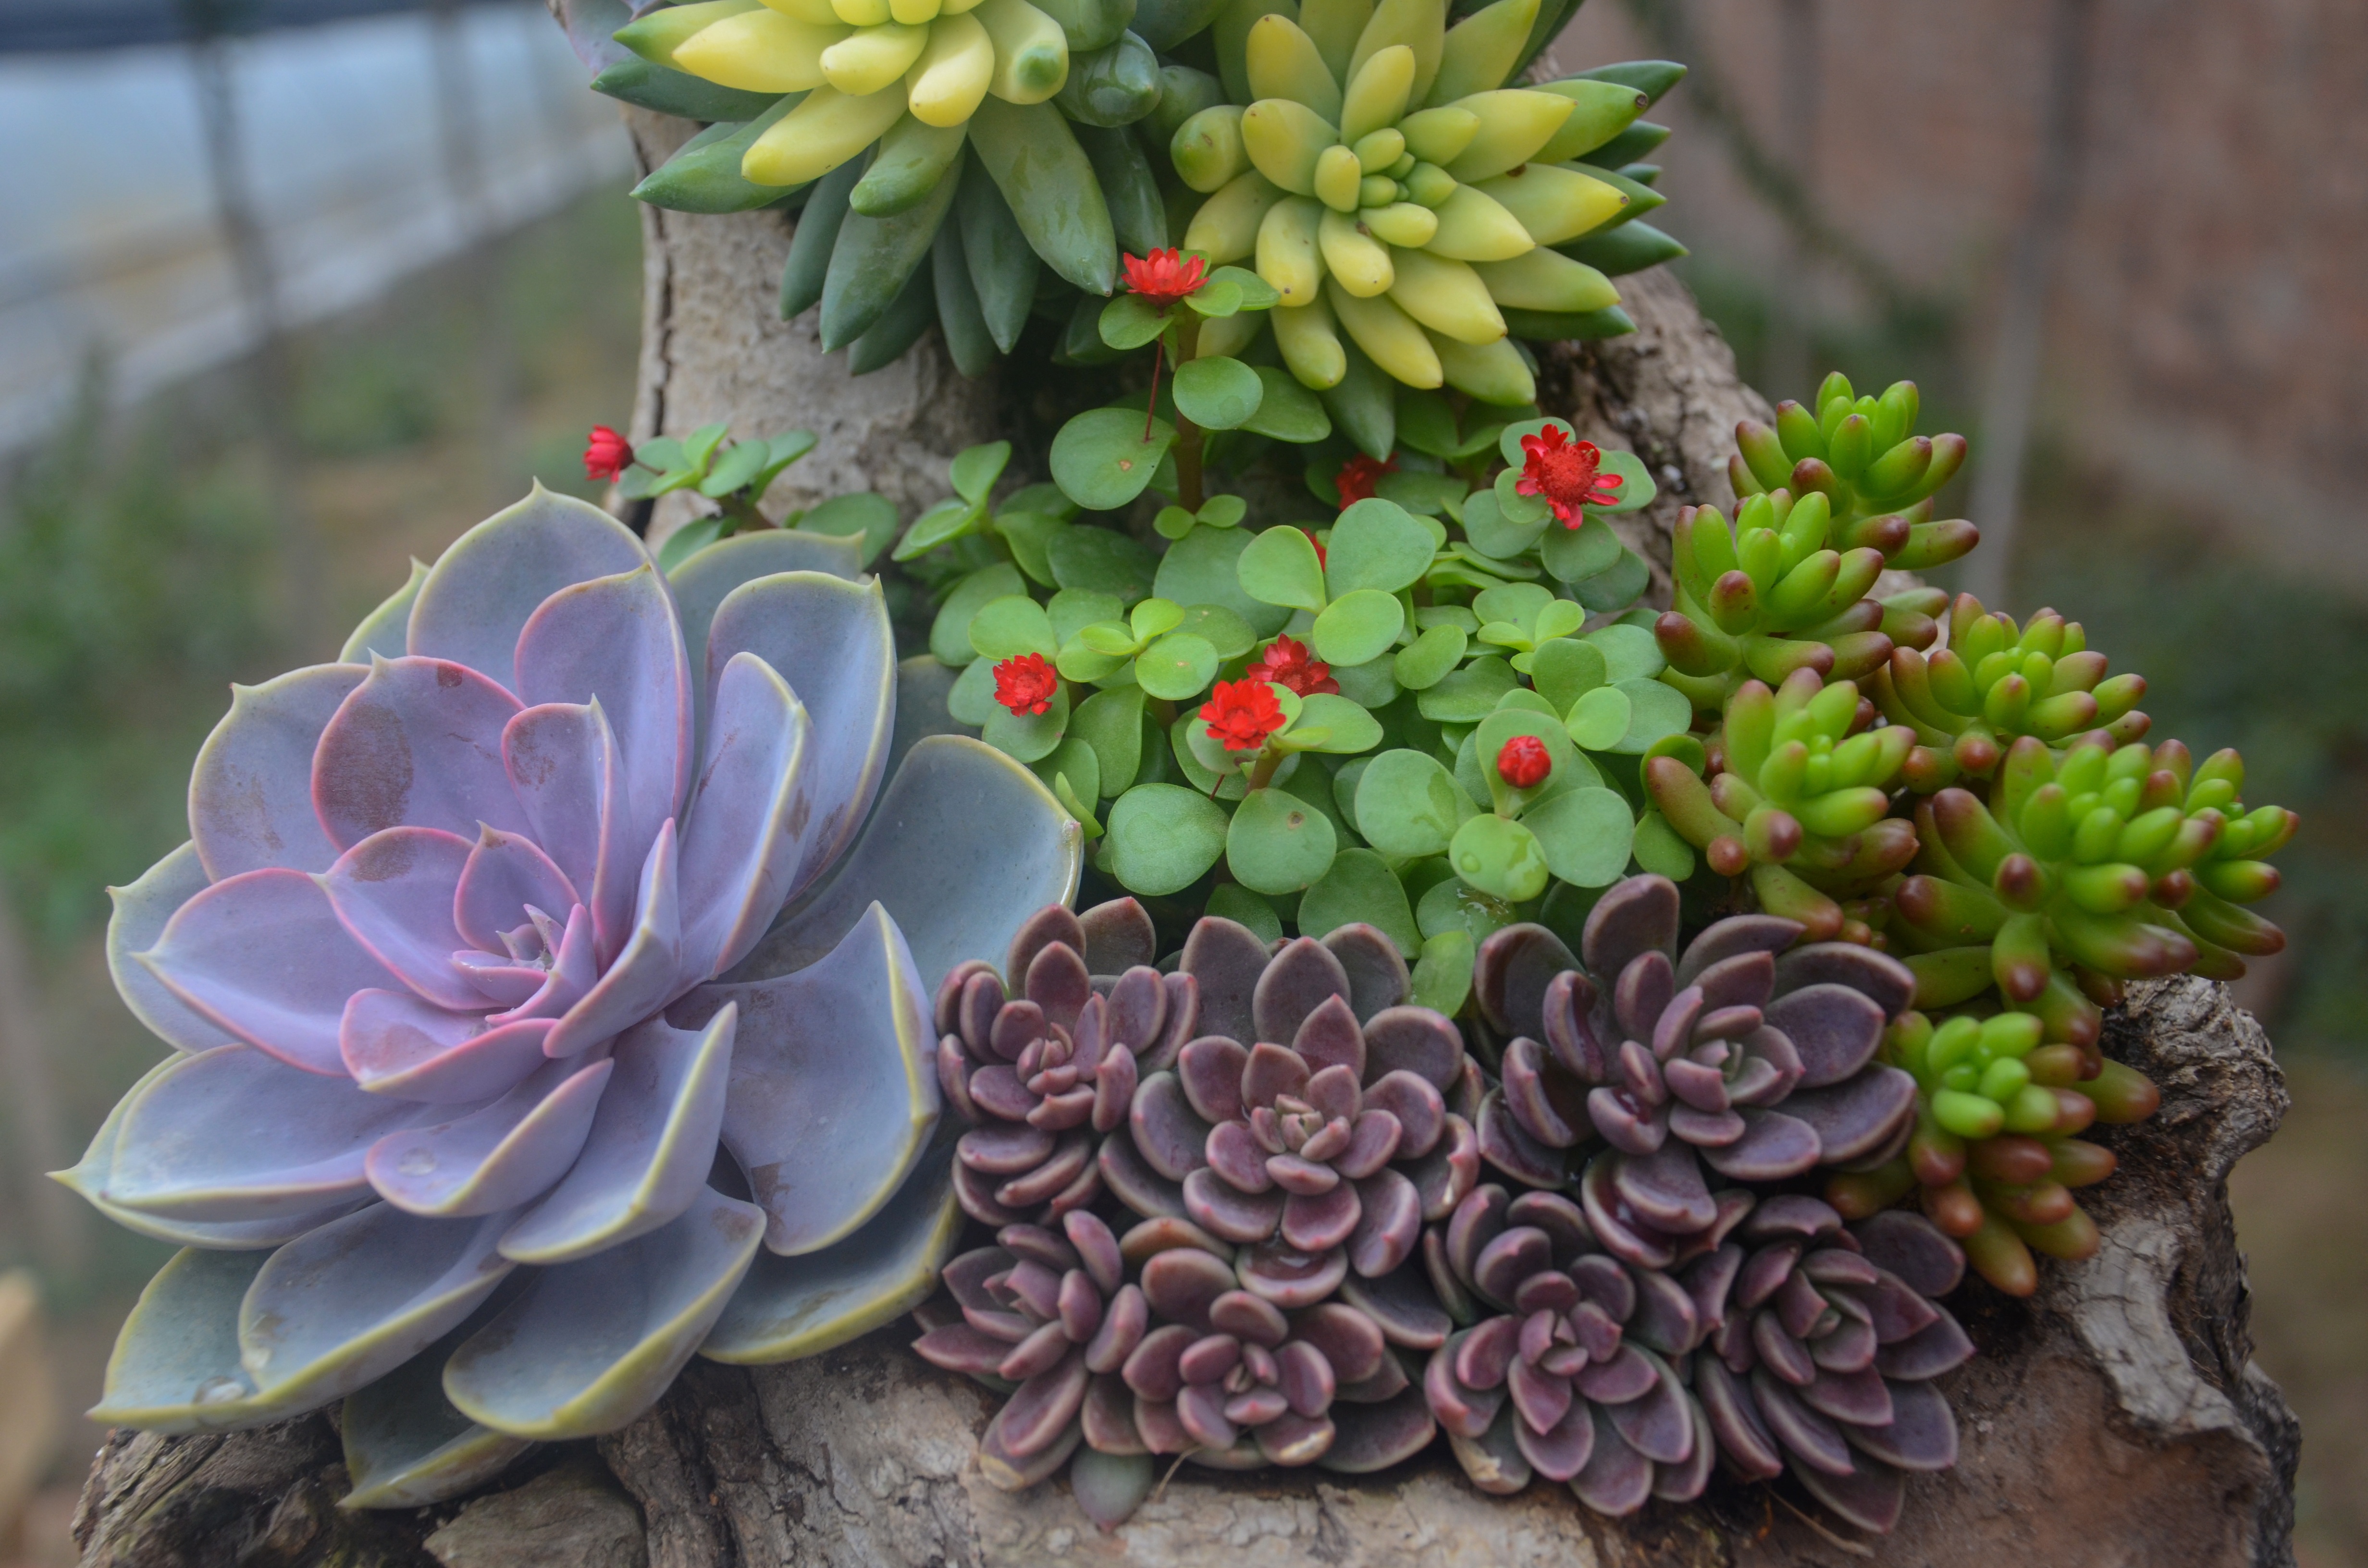
plant, flower, botany, garden, flora, floristry, flowering plant, flower bouquet, succulent plants, floral design, land plant, flower arranging